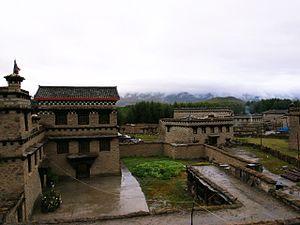
Le xian de Daocheng est un district administratif de la province du Sichuan en Chine. Il est placé sous la juridiction de la préfecture autonome tibétaine de Garzê.